Aneirin (crater)

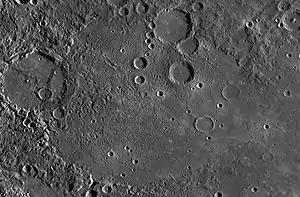
MESSENGER WAC mosaic

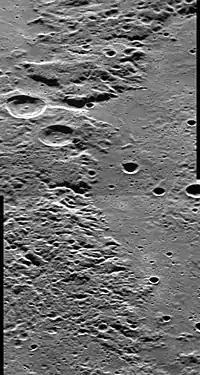
Southern rim of Aneirin

Aneirin is a crater on Mercury. It has a diameter of 467 kilometers. Its name was adopted by the International Astronomical Union (IAU) on June 13, 2014. Aneirin is named for the Welsh poet Aneirin. Prior to naming, the crater was referred to as "b37". It is Tolstojan in age.